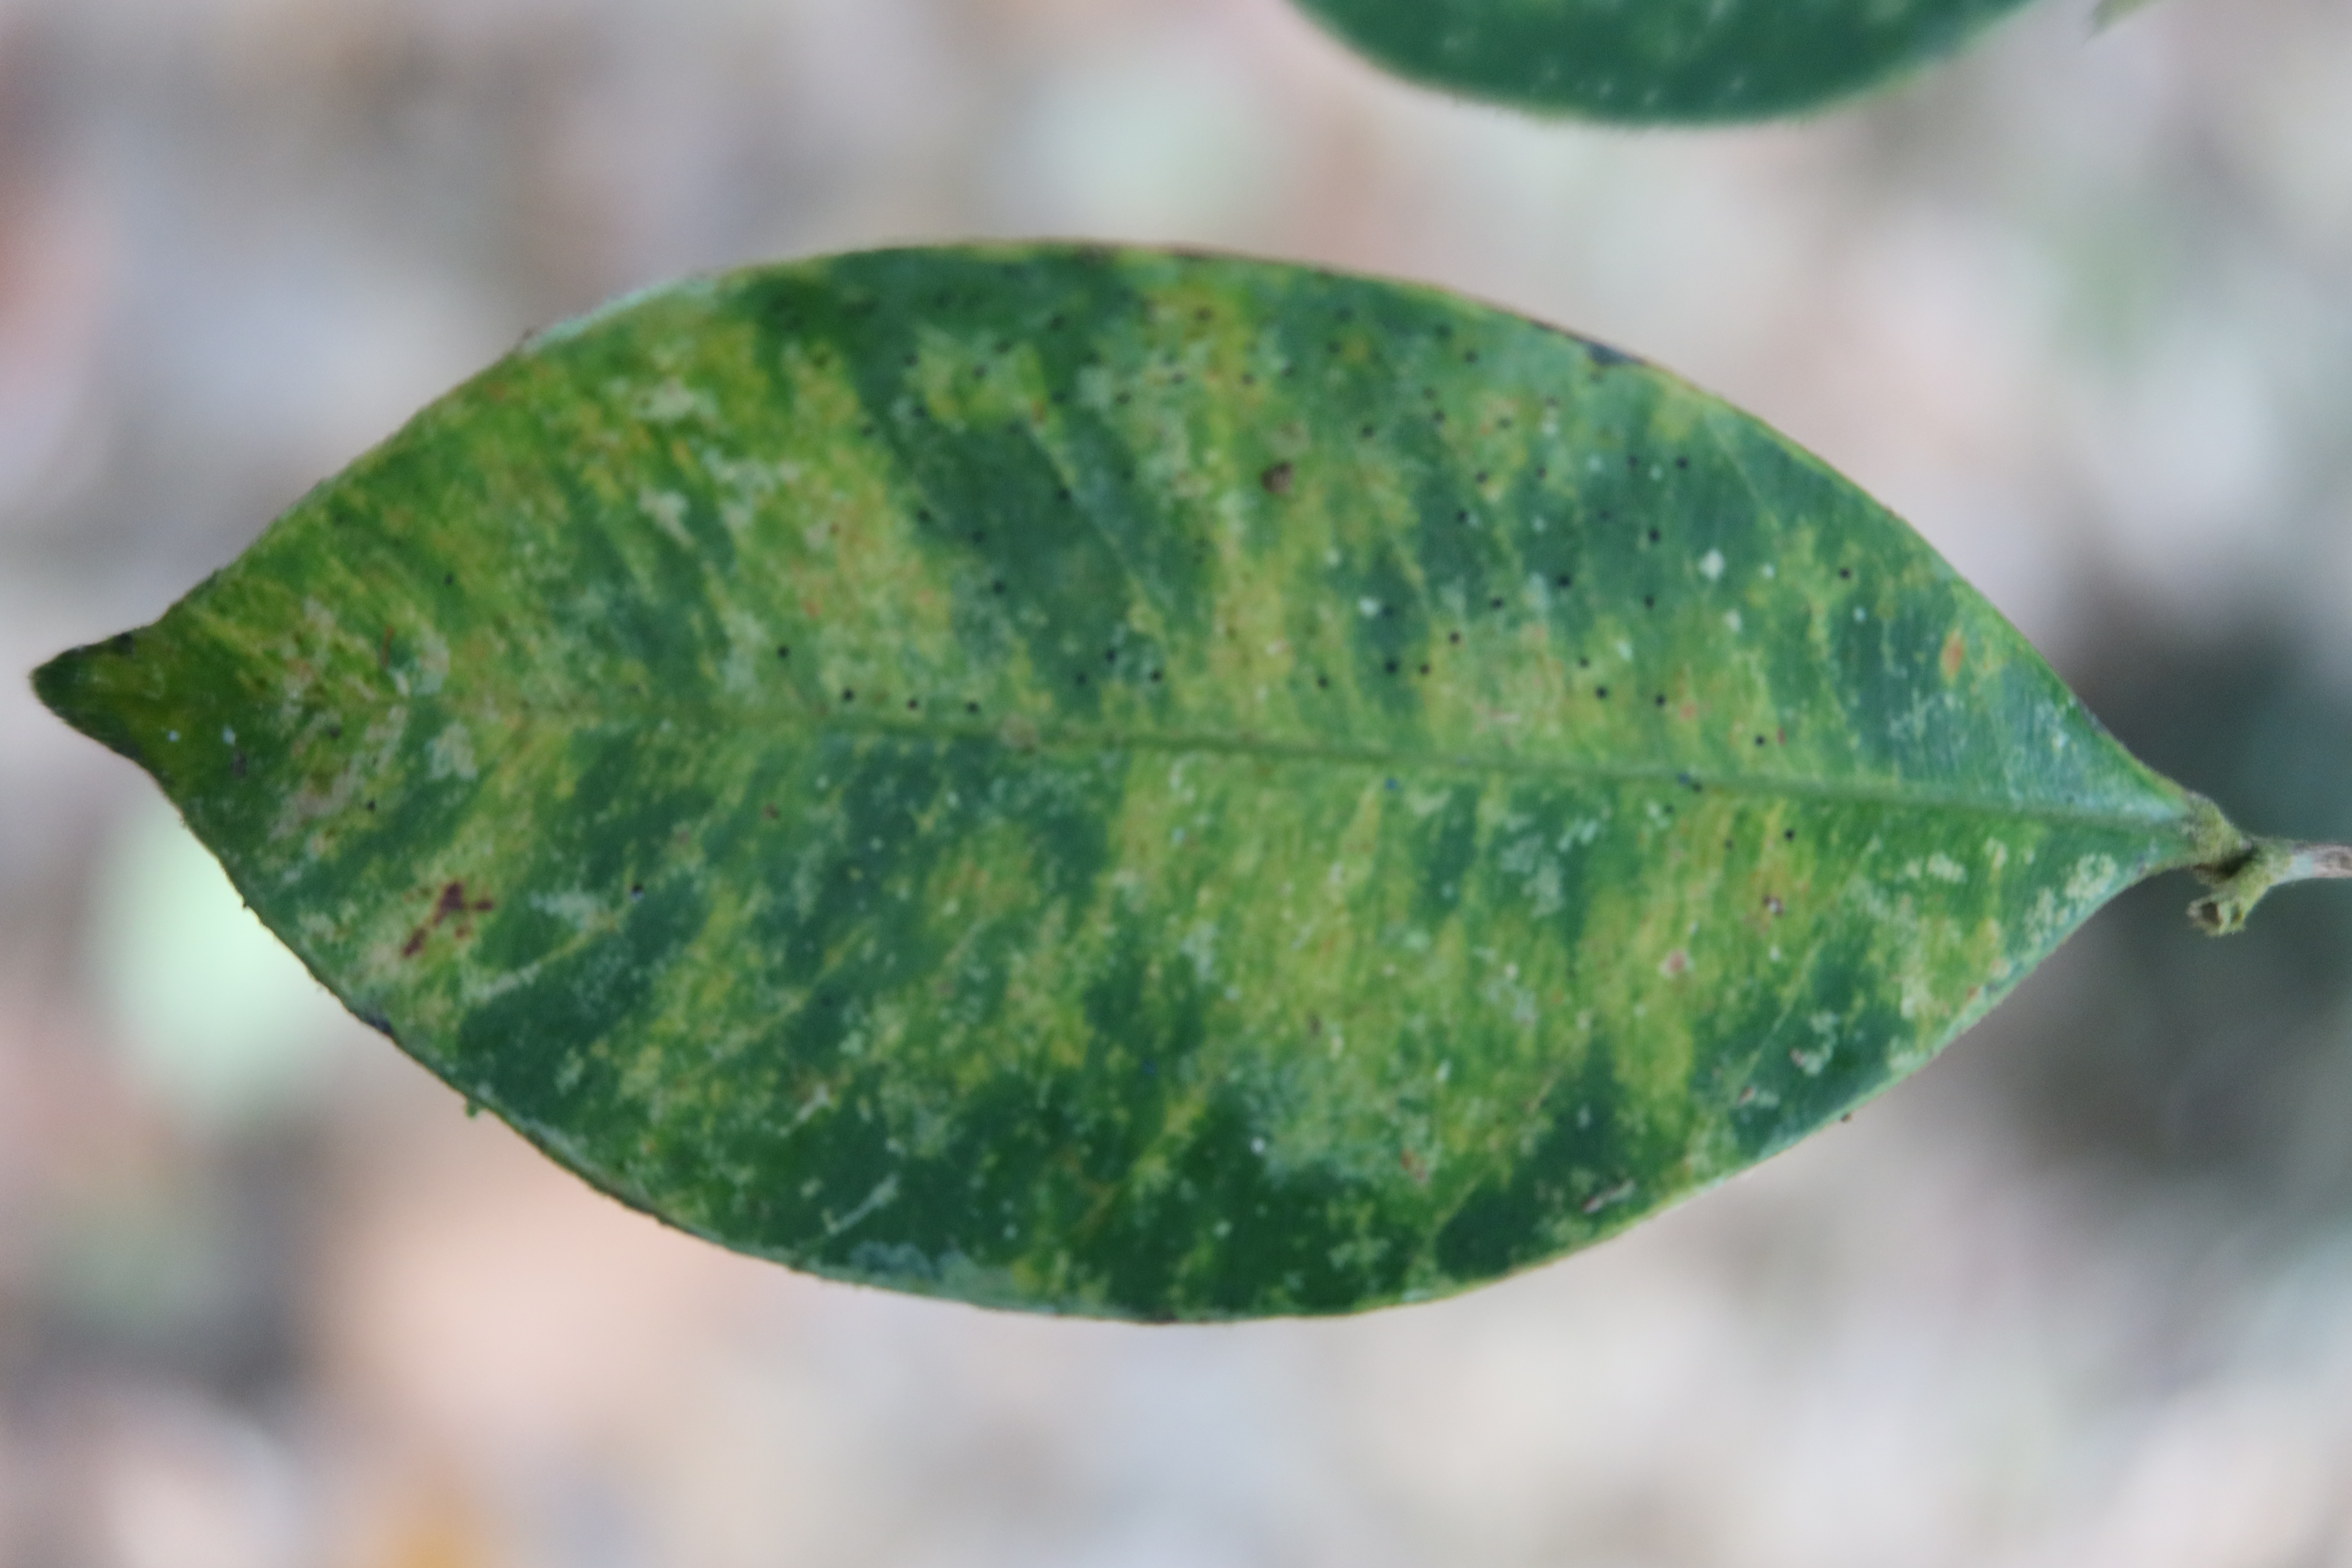
Label: Translucent lesion